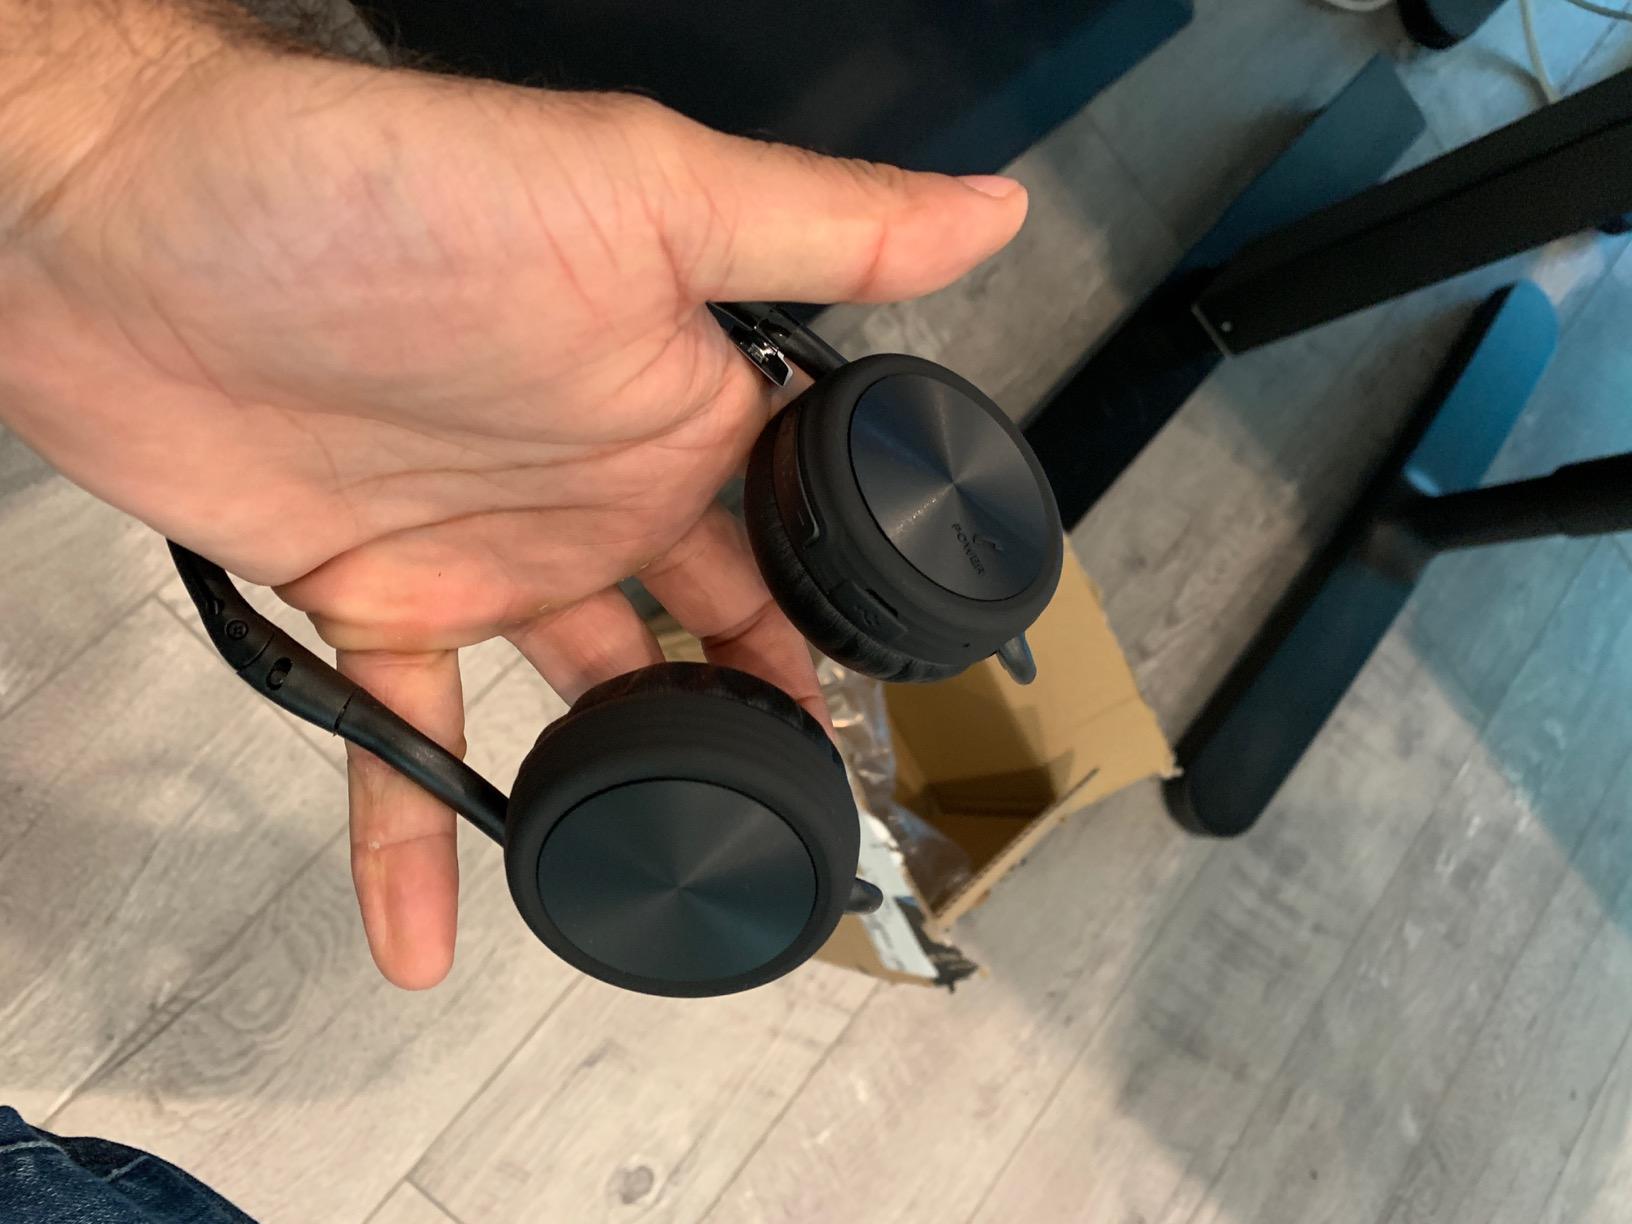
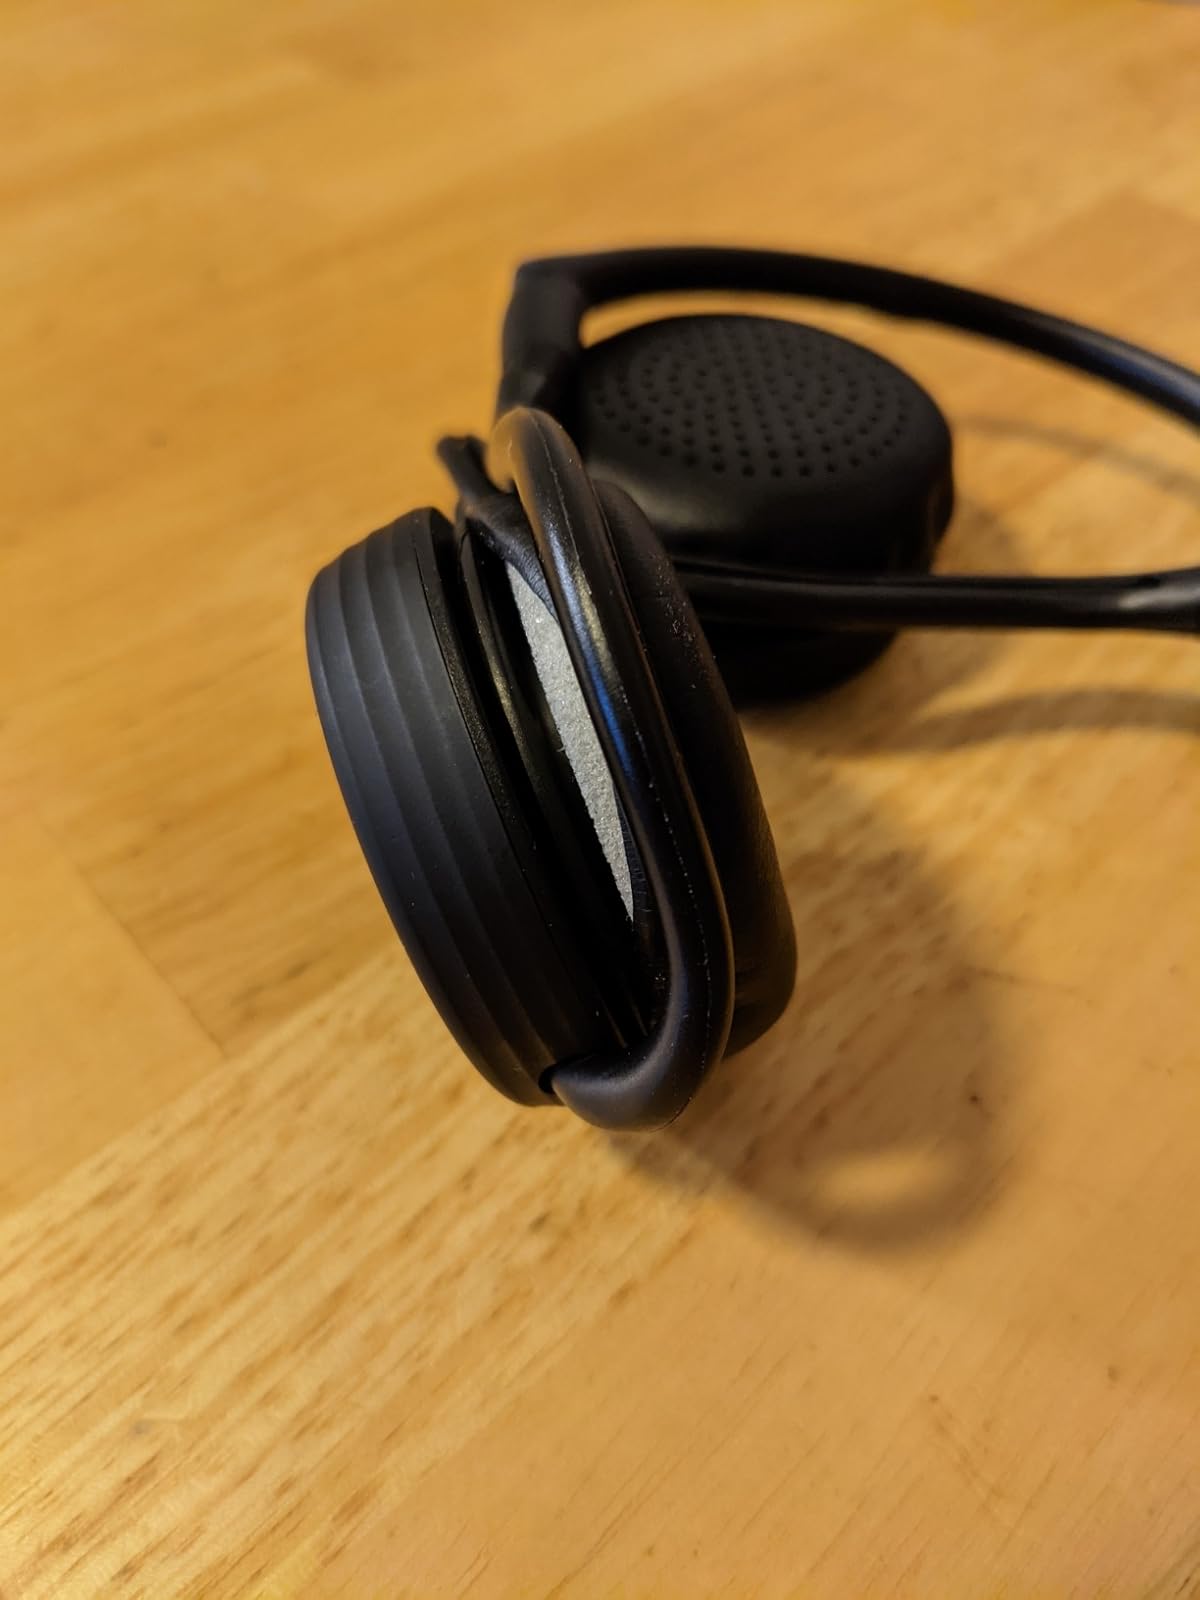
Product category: headphones
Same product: yes